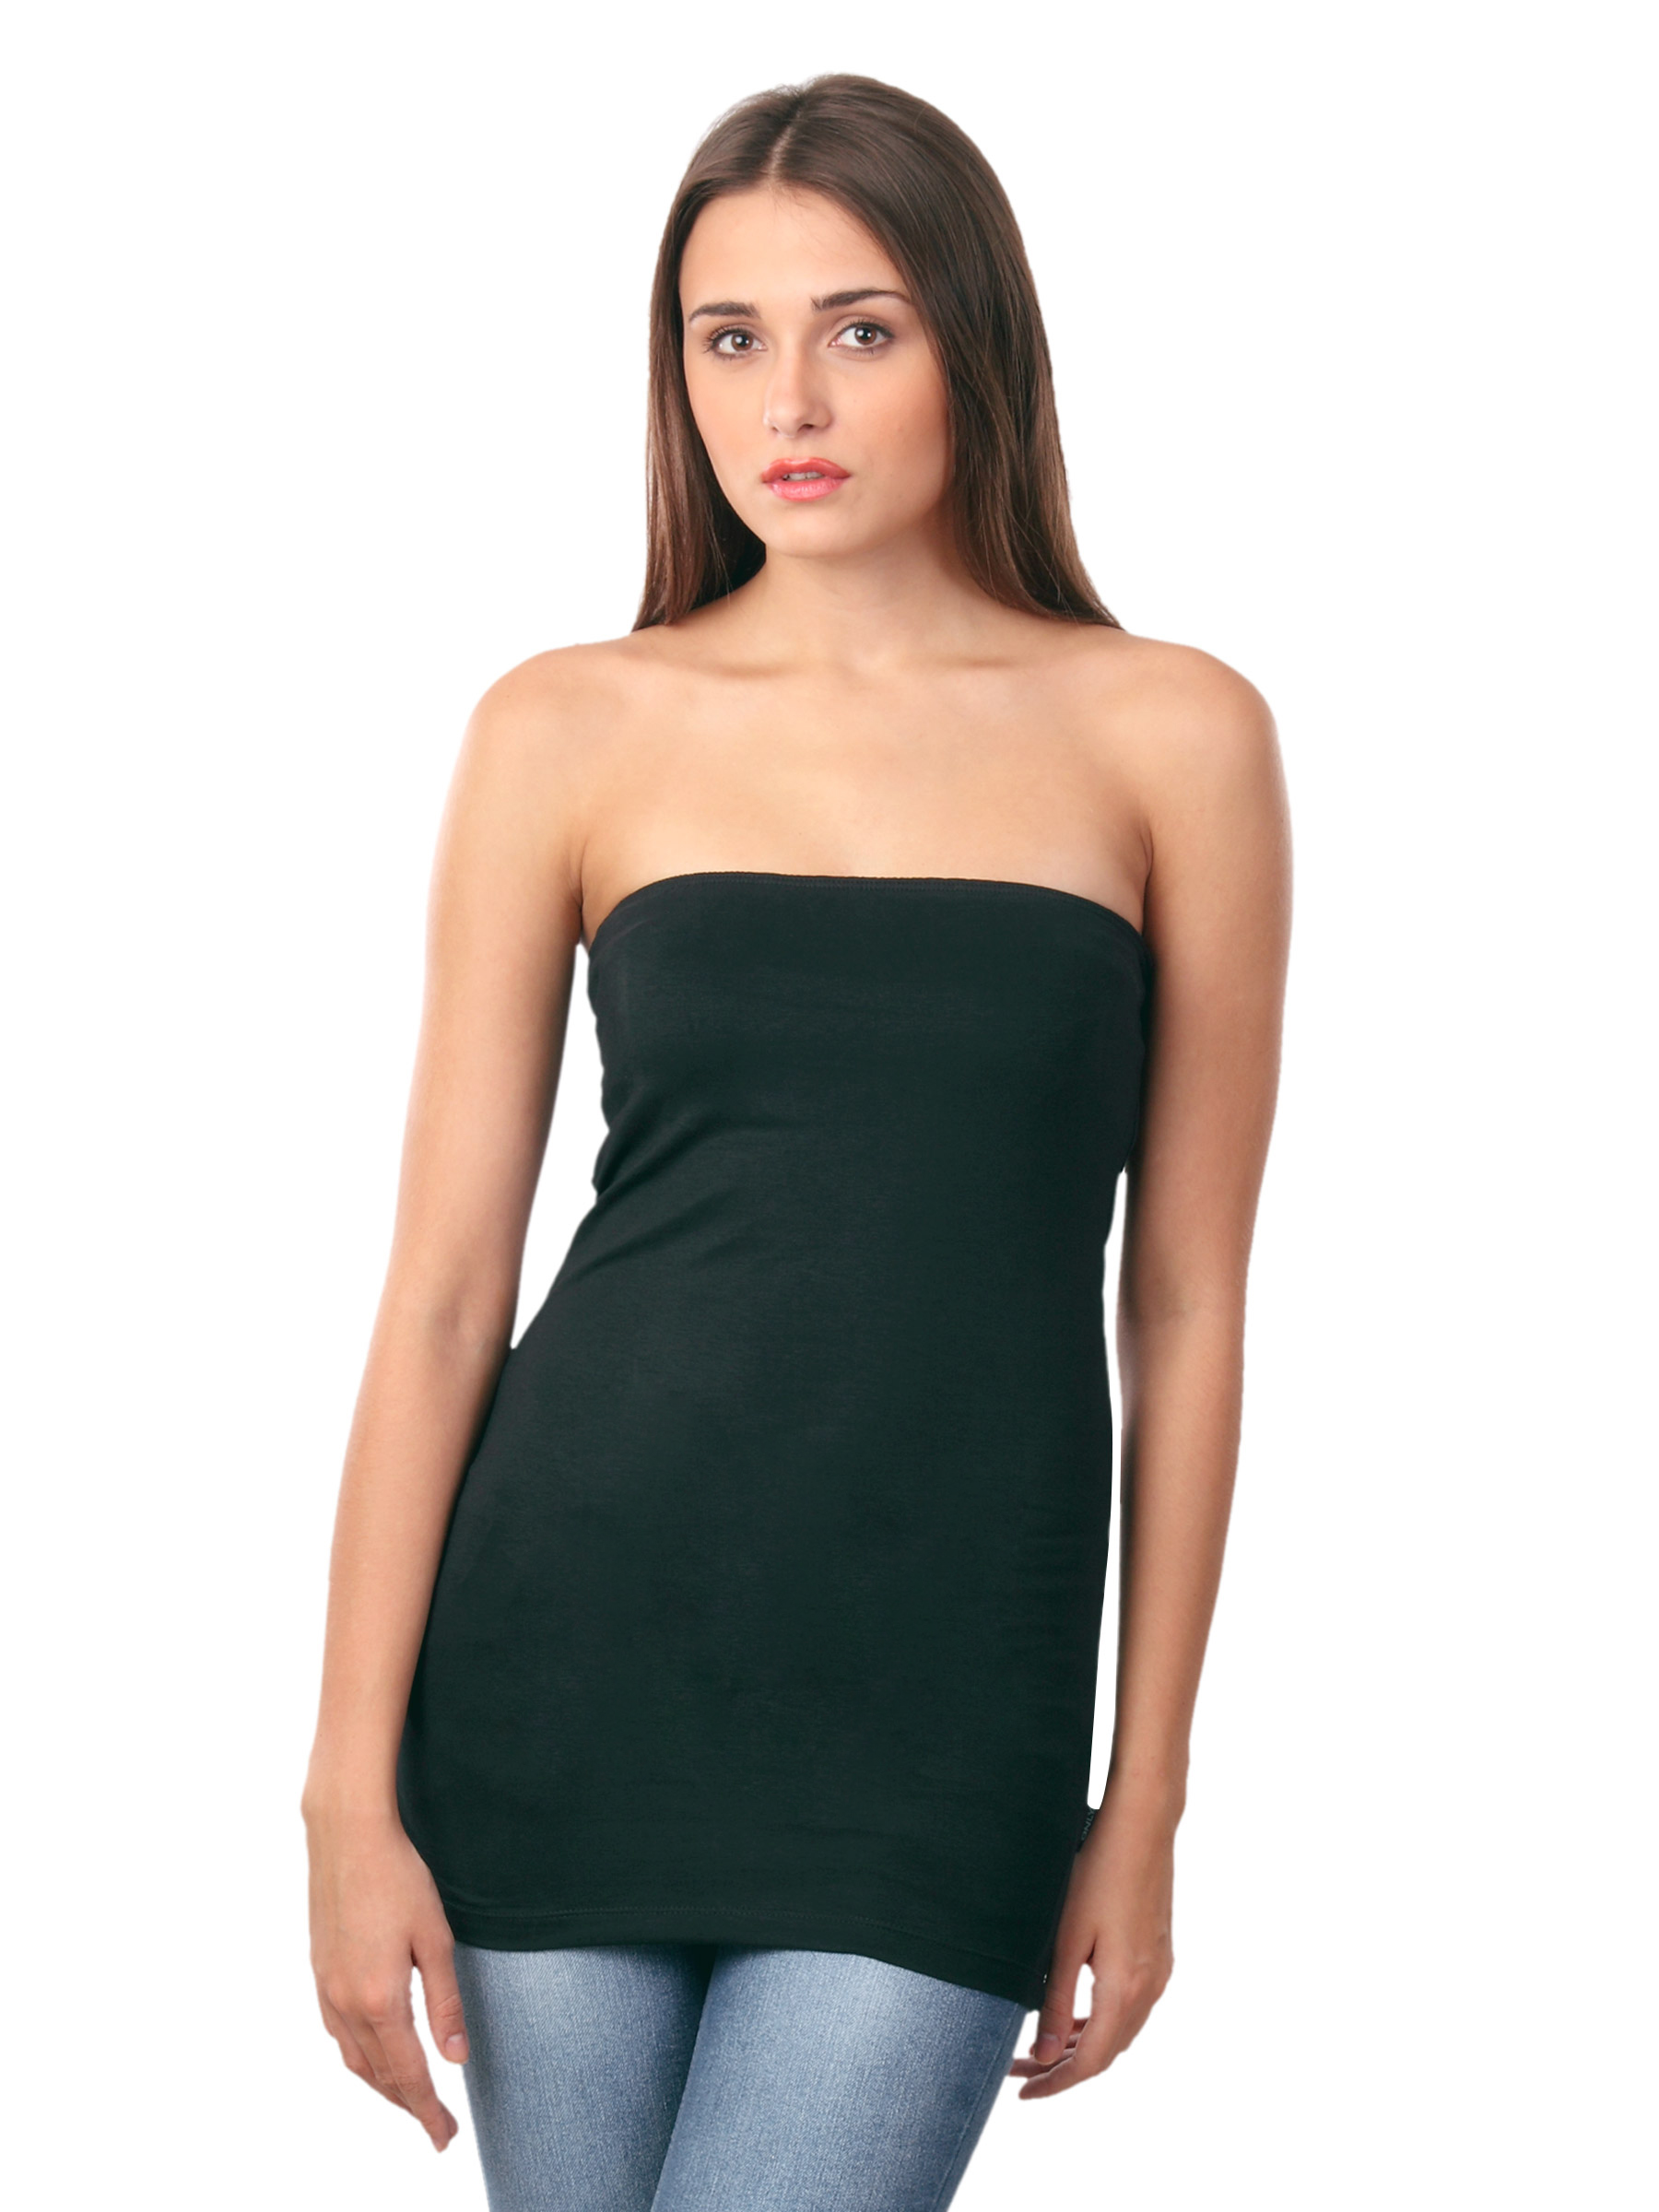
ONLY Women Black Top
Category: Apparel / Topwear / Tops
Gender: Women
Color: Black
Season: Summer 2012
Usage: Casual